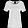
Label: T - shirt / top